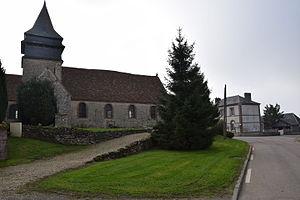
Eglise, Mairie
Doudeauville est une commune française située dans le département de la Seine-Maritime en région Normandie.